Larks on a String

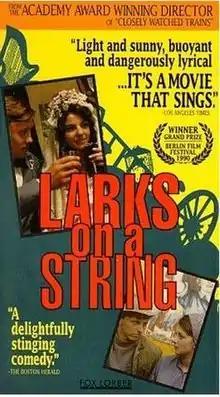

Larks on a String is a 1969 Czech film directed by Jiří Menzel. The film was banned by the Czechoslovak government, but was later released in 1990 after the fall of the Communist regime. It tells the stories of various characters considered bourgeois by Czechoslovakia's communist government in the 1950s, who have been forced to work in a junkyard for the purposes of re-education. It won the Golden Bear at the 40th Berlin International Film Festival.